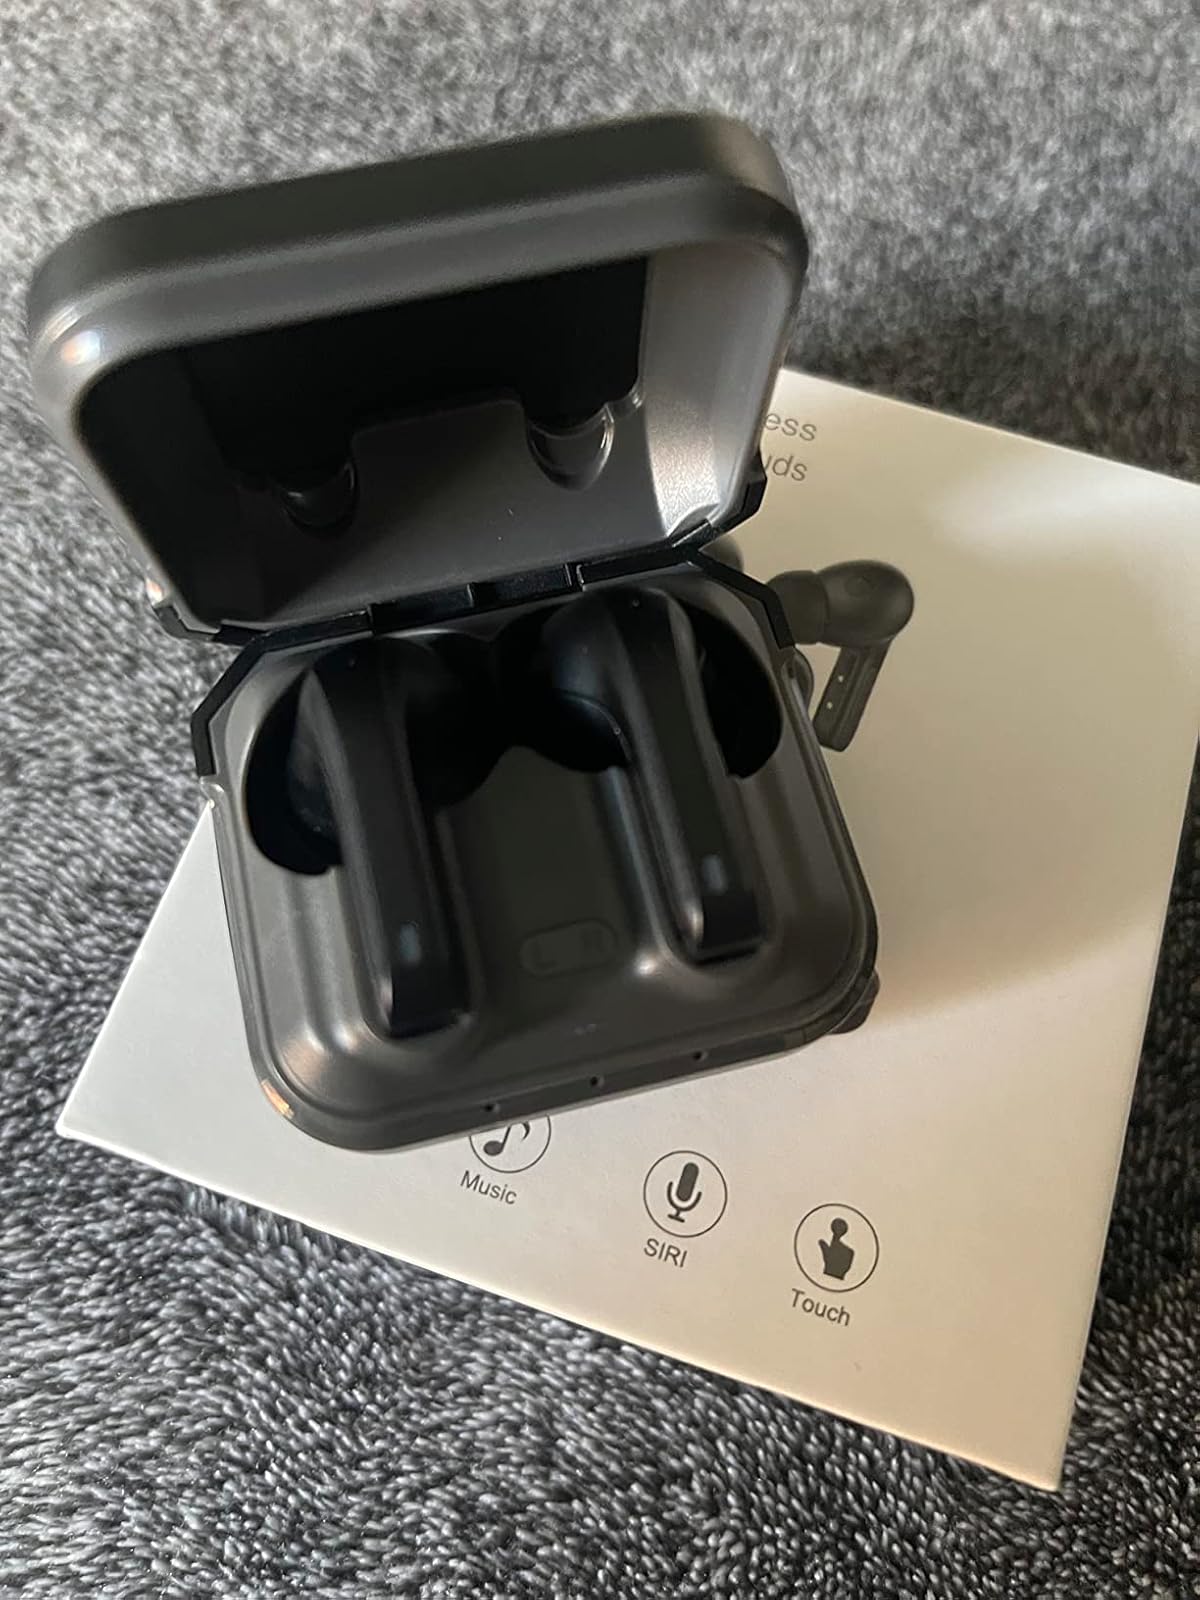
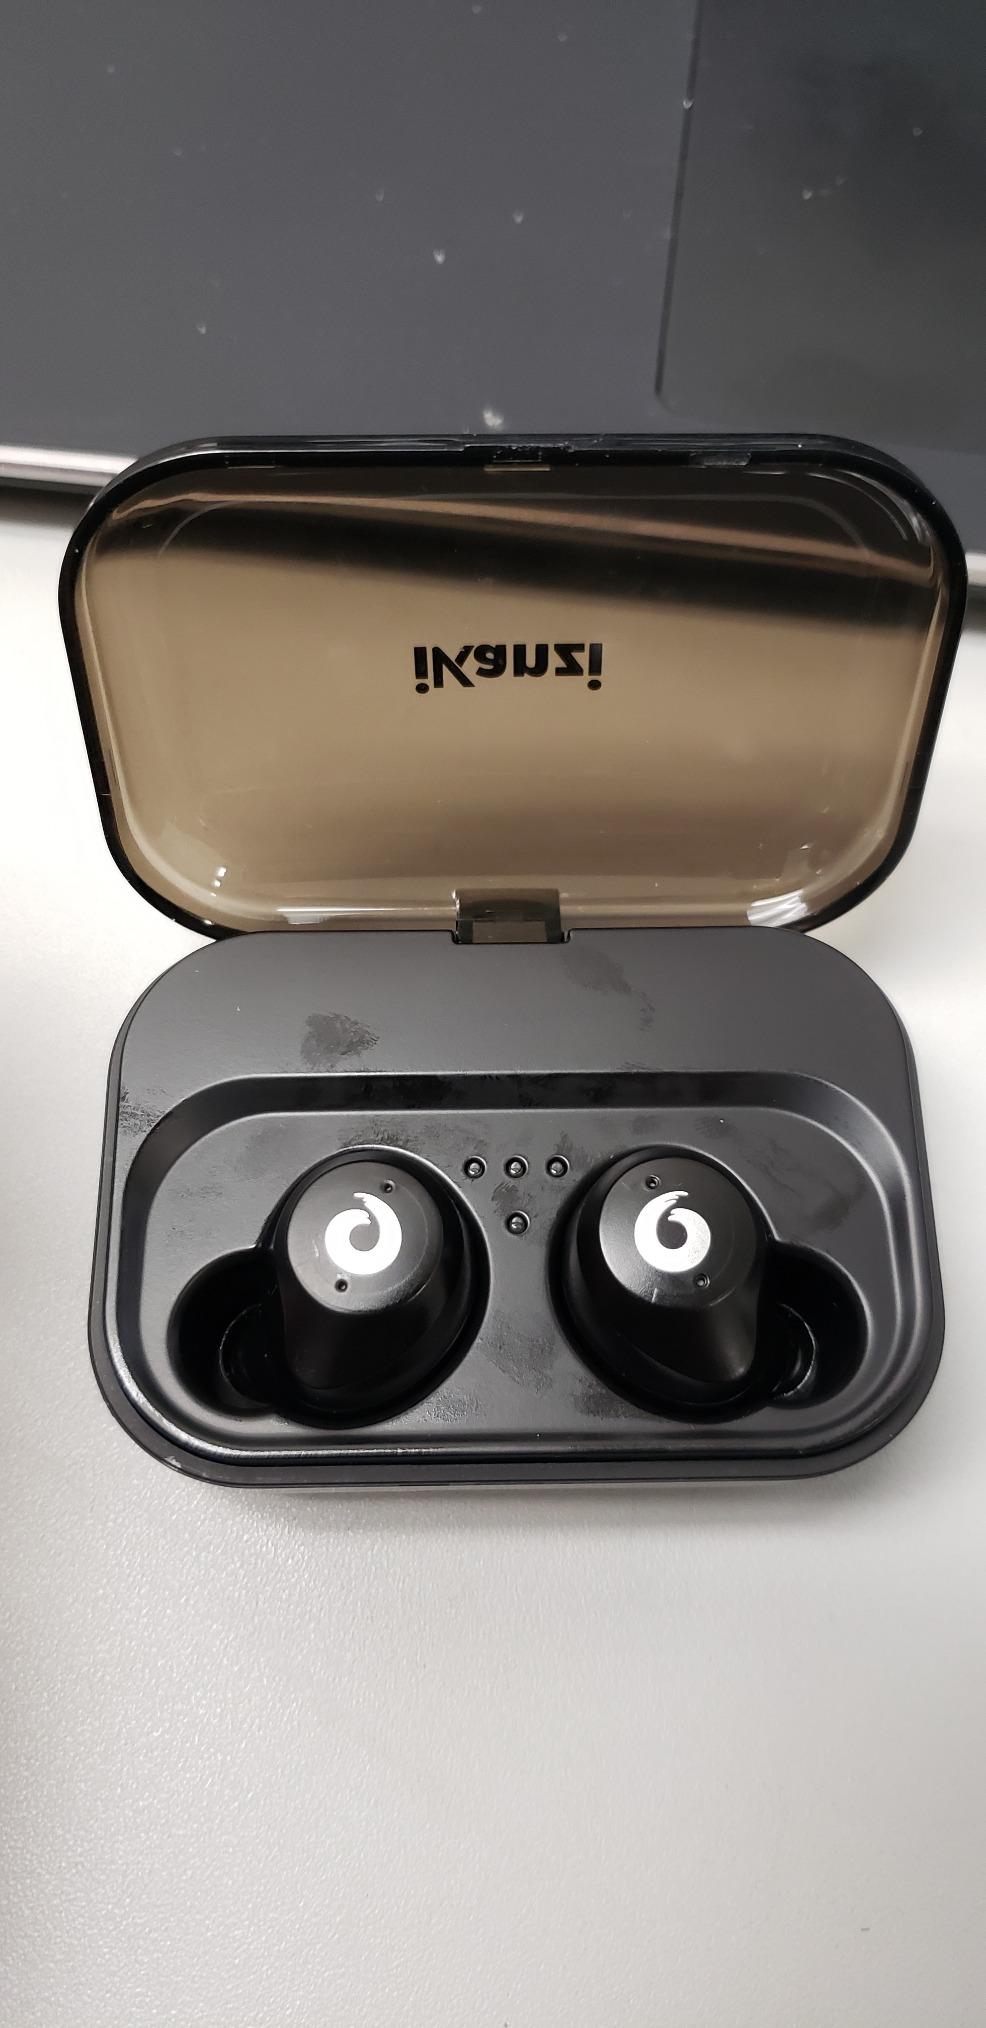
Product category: earbuds
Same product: no